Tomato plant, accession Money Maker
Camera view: bottom (45 deg); turntable rotation: 60 degrees
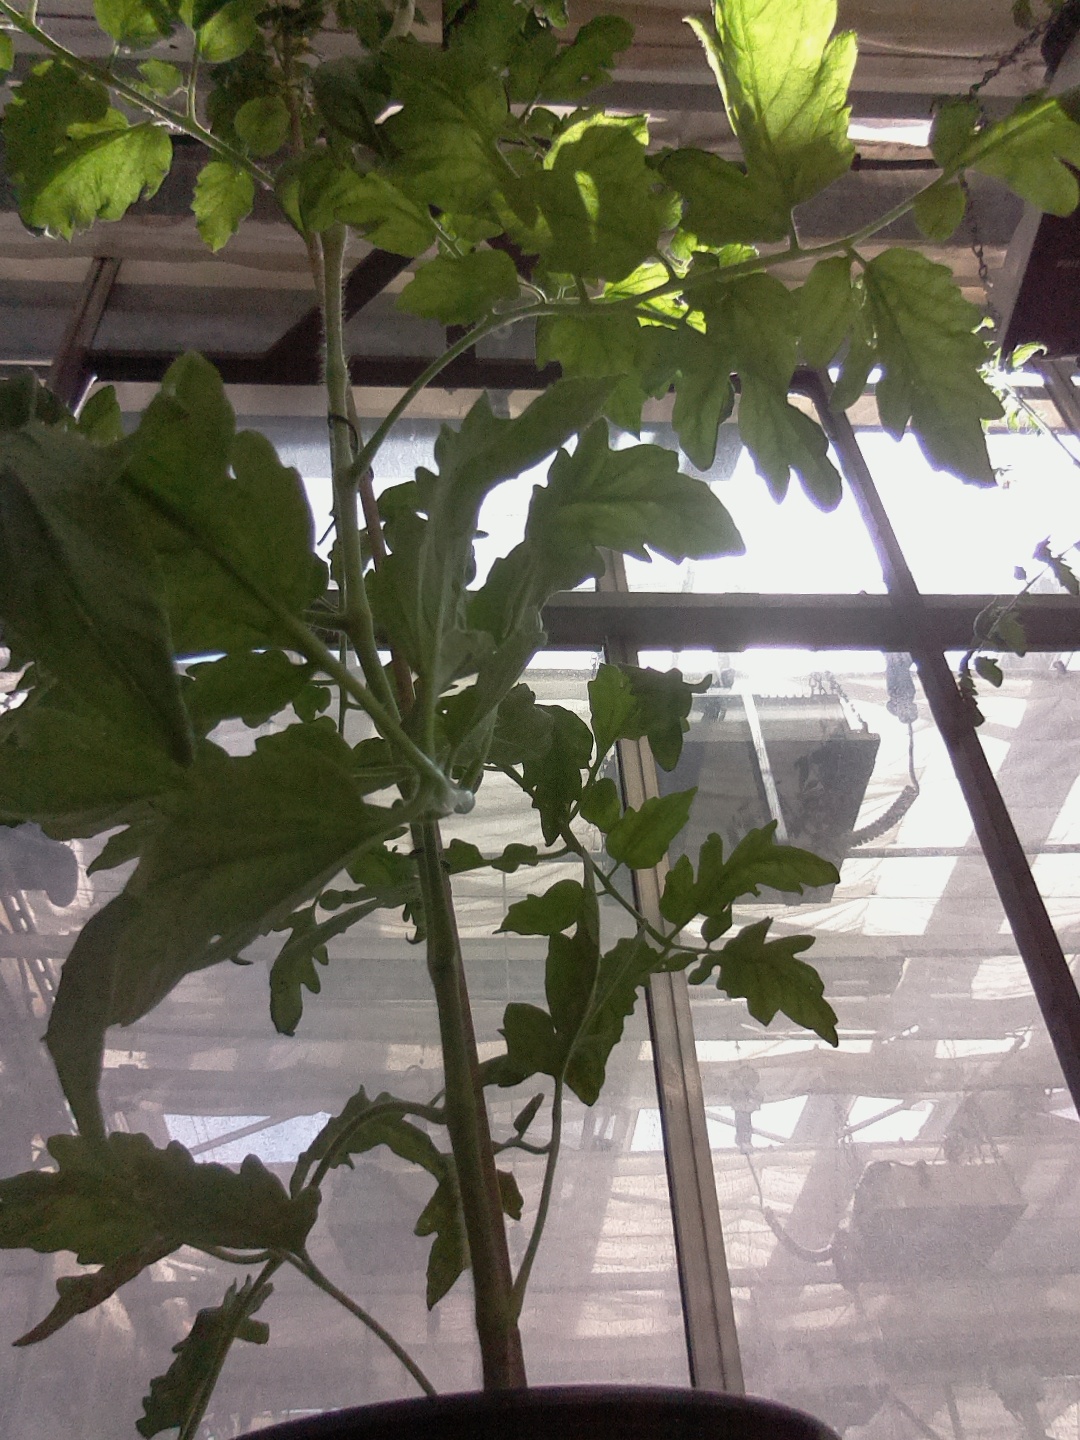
BBCH growth stage 64: 40%-50% of flowers open